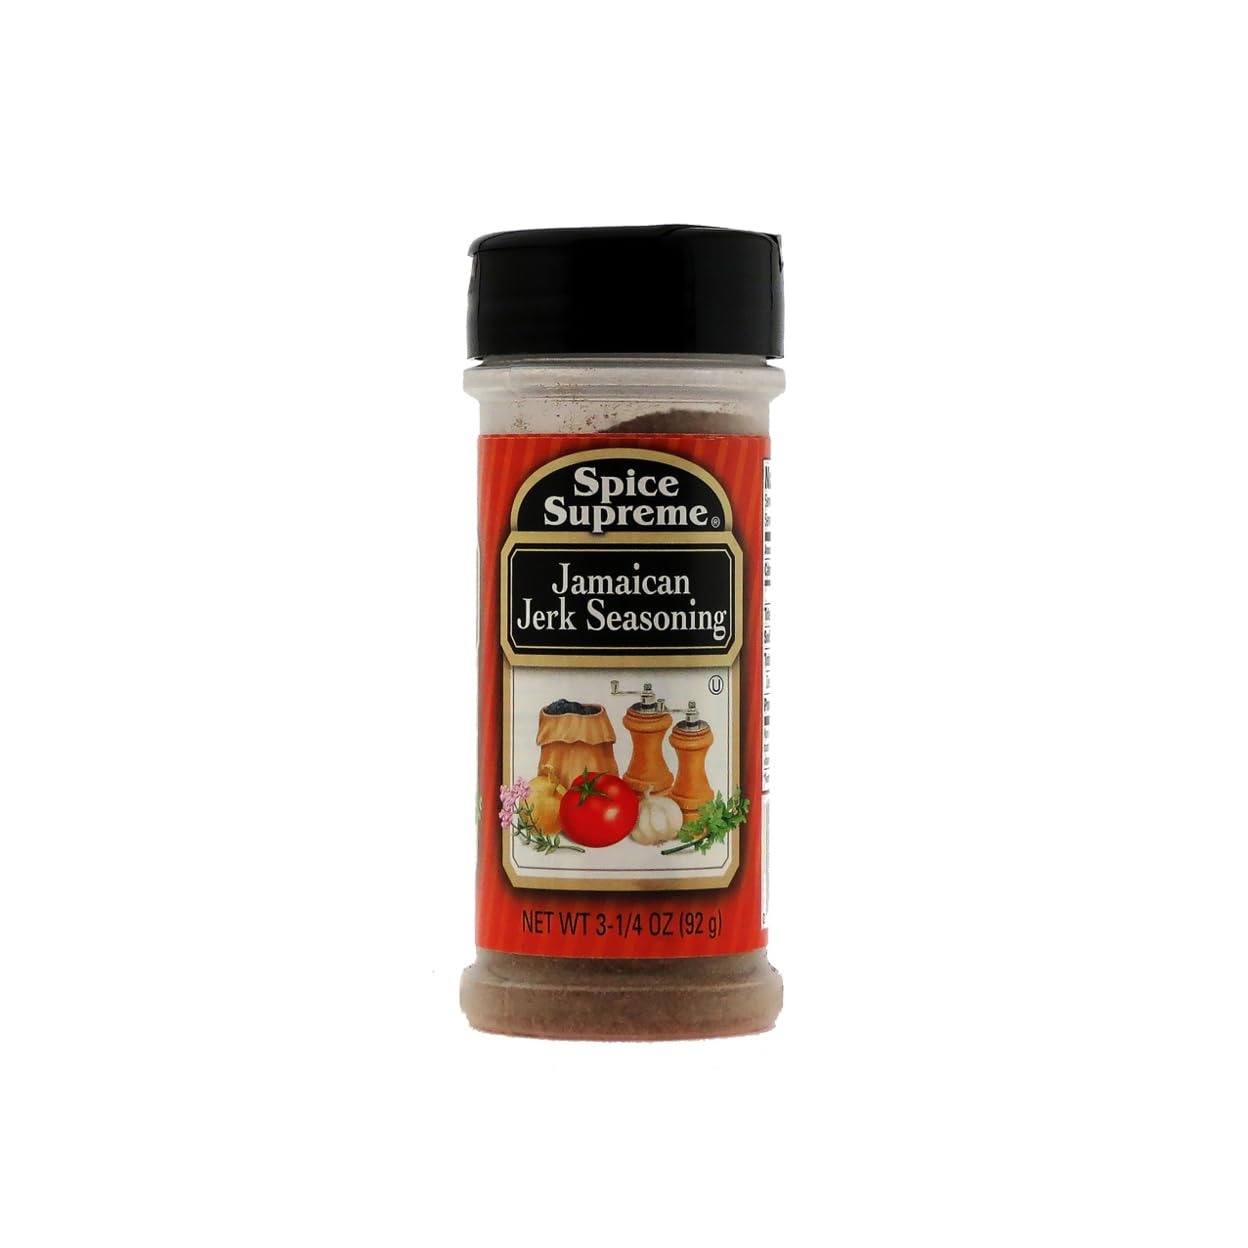
Item Name: Spice Supreme Jamaican Seasoning Case Pack 12
Value: 12.0
Unit: Count

Price: 33.475